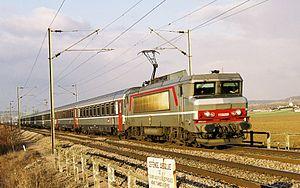
Train Corail tracté par la BB 115059 à Nogentel (02)
On appelle livrée la décoration extérieure d'un matériel roulant ferroviaire. Au cours de son histoire, depuis 1938, la Société nationale des chemins de fer français a utilisé de nombreuses livrées liées aux modes et aux changements de matériels. Certaines sont des essais sans lendemain sur quelques machines, d'autres sont de véritables marqueurs de l'identité de l'entreprise, par exemple la livrée « béton ».